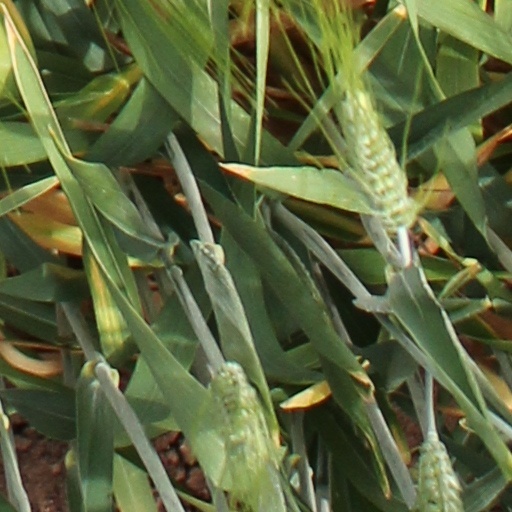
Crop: wheat